Vaychi

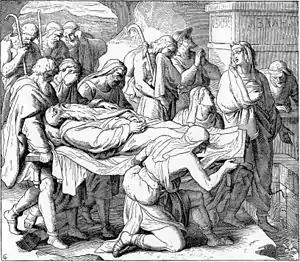
"Joseph and His Brothers Carry Jacob Back into the Land of Canaan To Be Buried in the Cave where Abraham and Sarah Were Buried" (illustration from the 1897 "Bible Pictures and What They Teach Us" by Charles Foster)

Rabbi (Judah ha-Nasi) taught that at a seaport that he visited, they called selling, , "kirah". The Gemara explained that this helped to explain the expression in Genesis 50:5, , "asher kariti", often translated as "that I have dug for myself." In the light of Rabbi's report of the alternative usage, one can translate the phrase as "that I have bought for myself."